Ronald Zubar

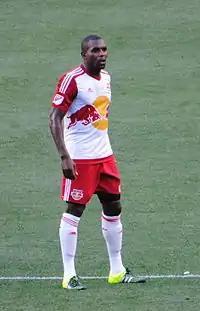
Zubar playing for New York Red Bulls in 2015

Ronald Raymond Zubar (born 20 September 1985) is a French former professional footballer who played as a defender.